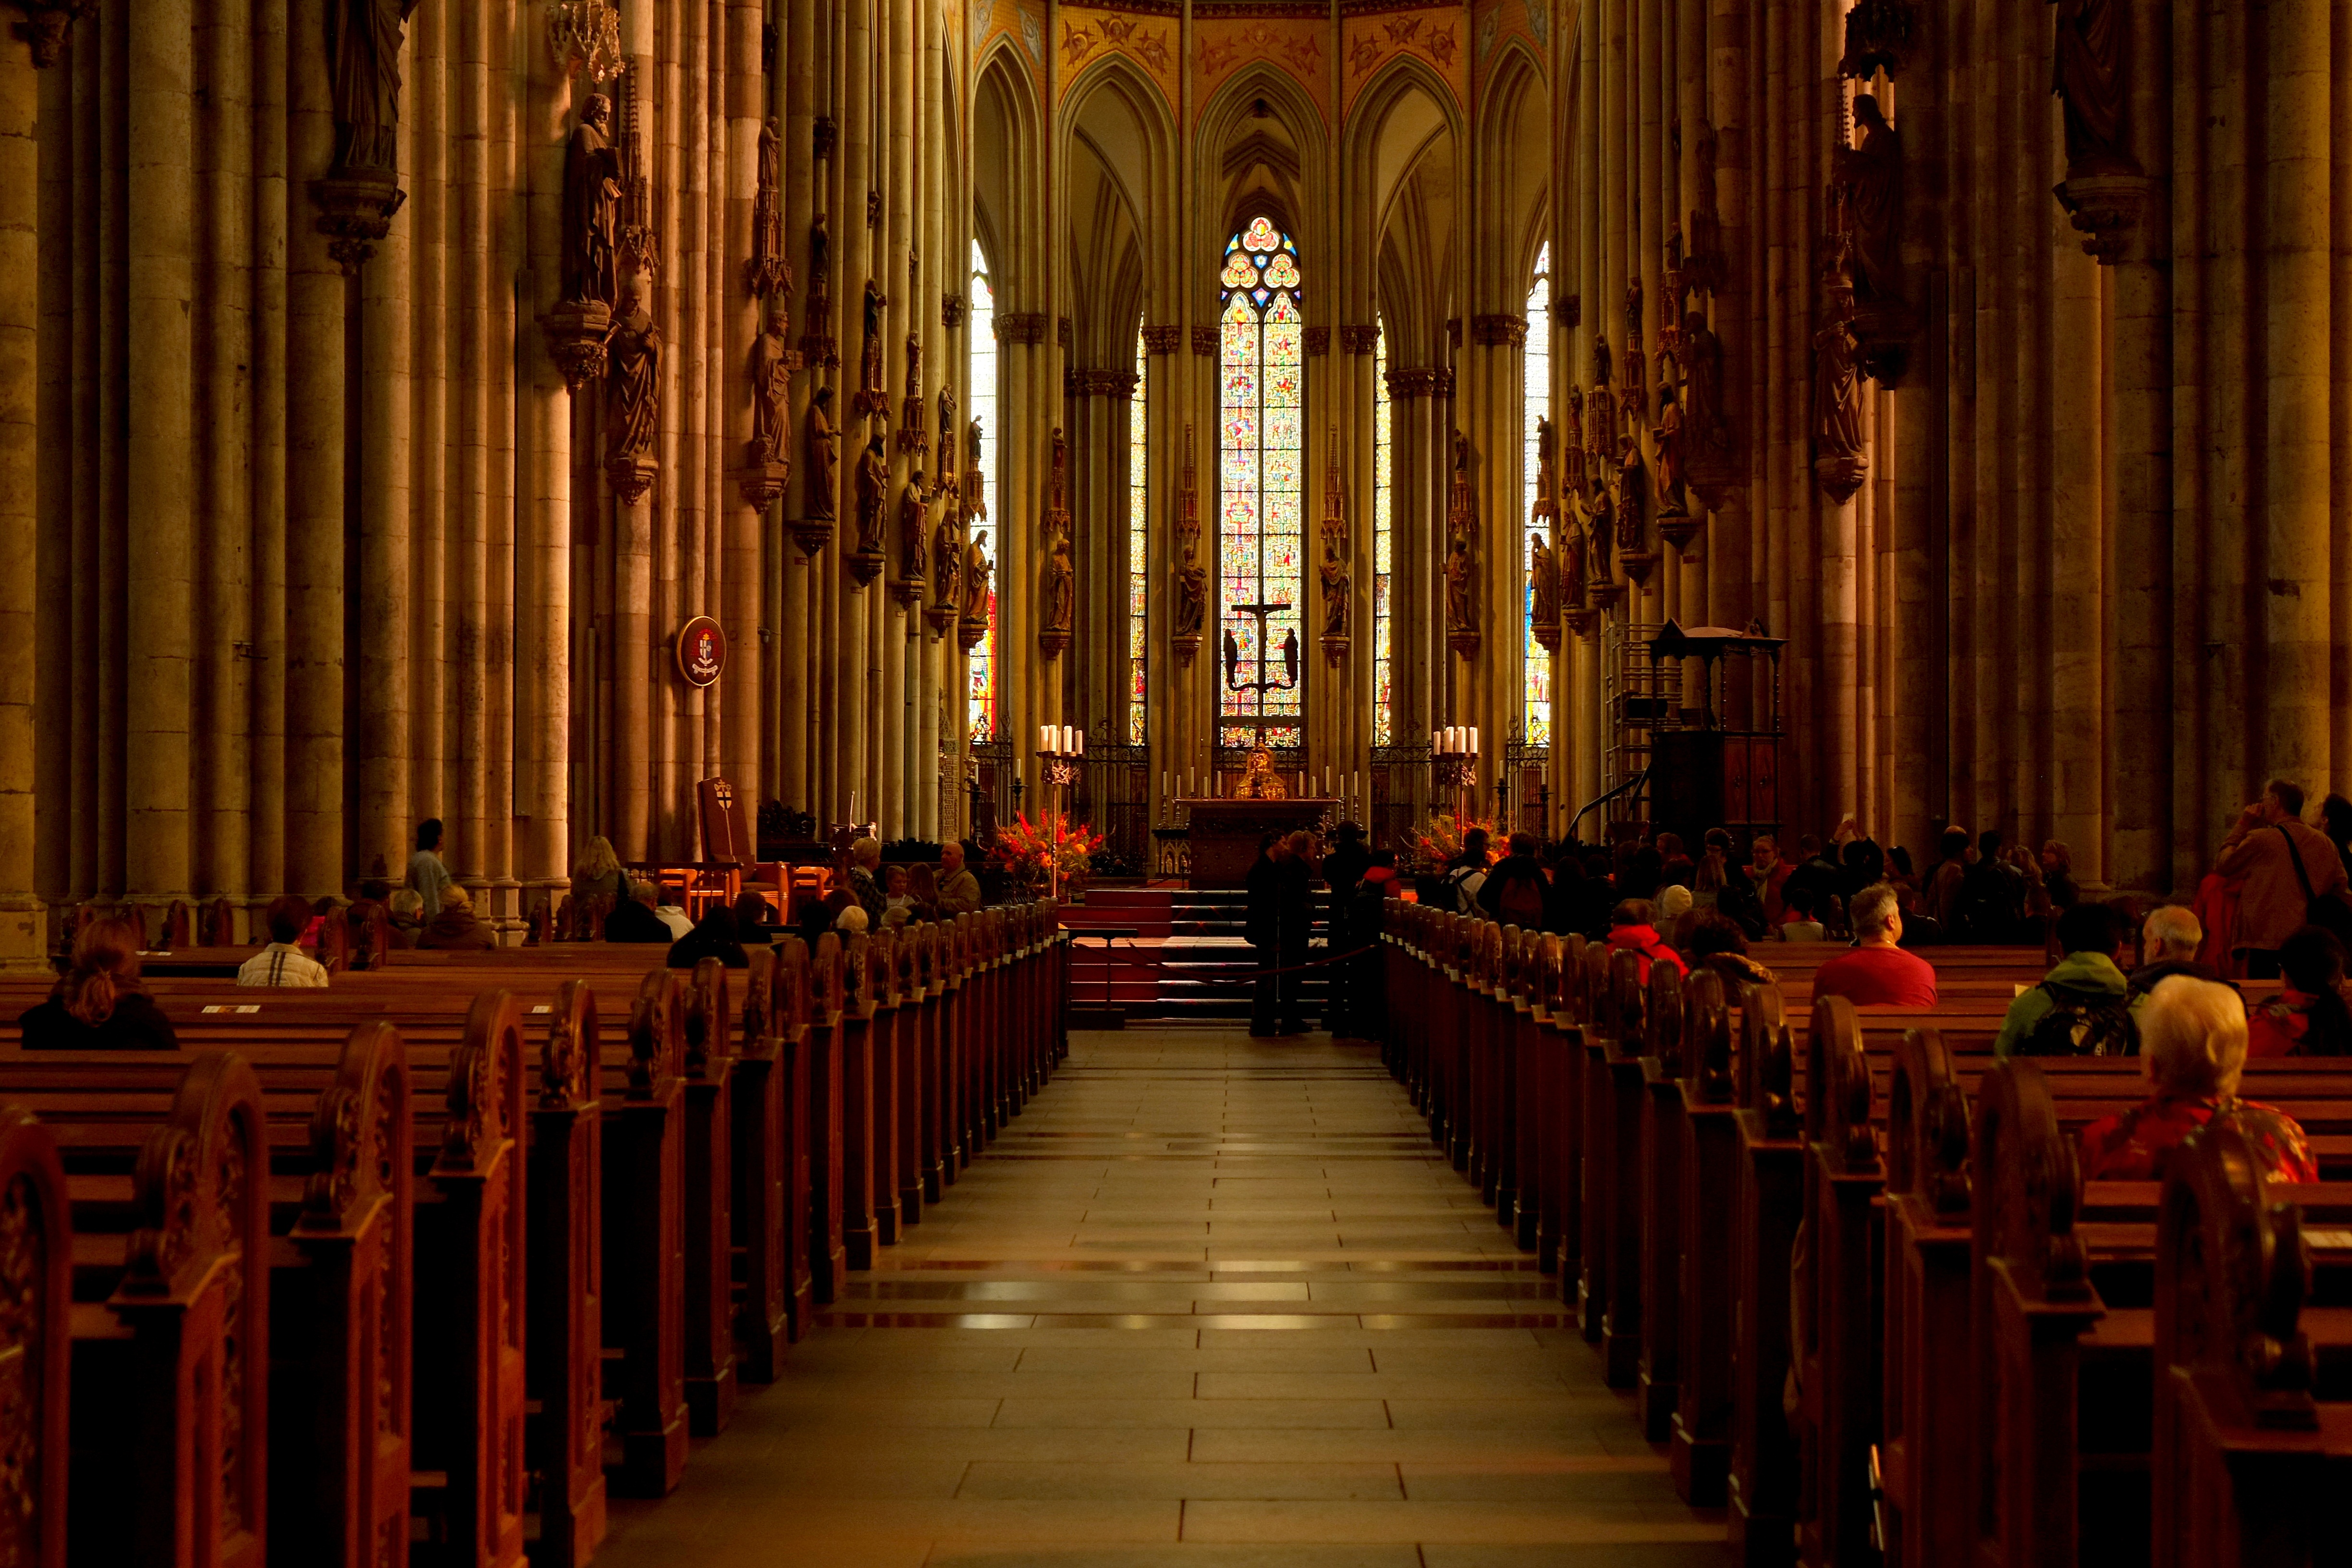
architecture, auditorium, perspective, building, arch, tower, religion, landmark, facade, church, cathedral, chapel, christian, blanket, place of worship, ornament, aisle, places of interest, old town, sculpture, catholic, faith, arches, statues, germany, cologne, christianity, worship, nave, vault, historical, dom, architectural style, gang, rhine, masonry, house of worship, cologne on the rhine, cologne cathedral, church cathedral, historic preservation, stone figures, part of the building